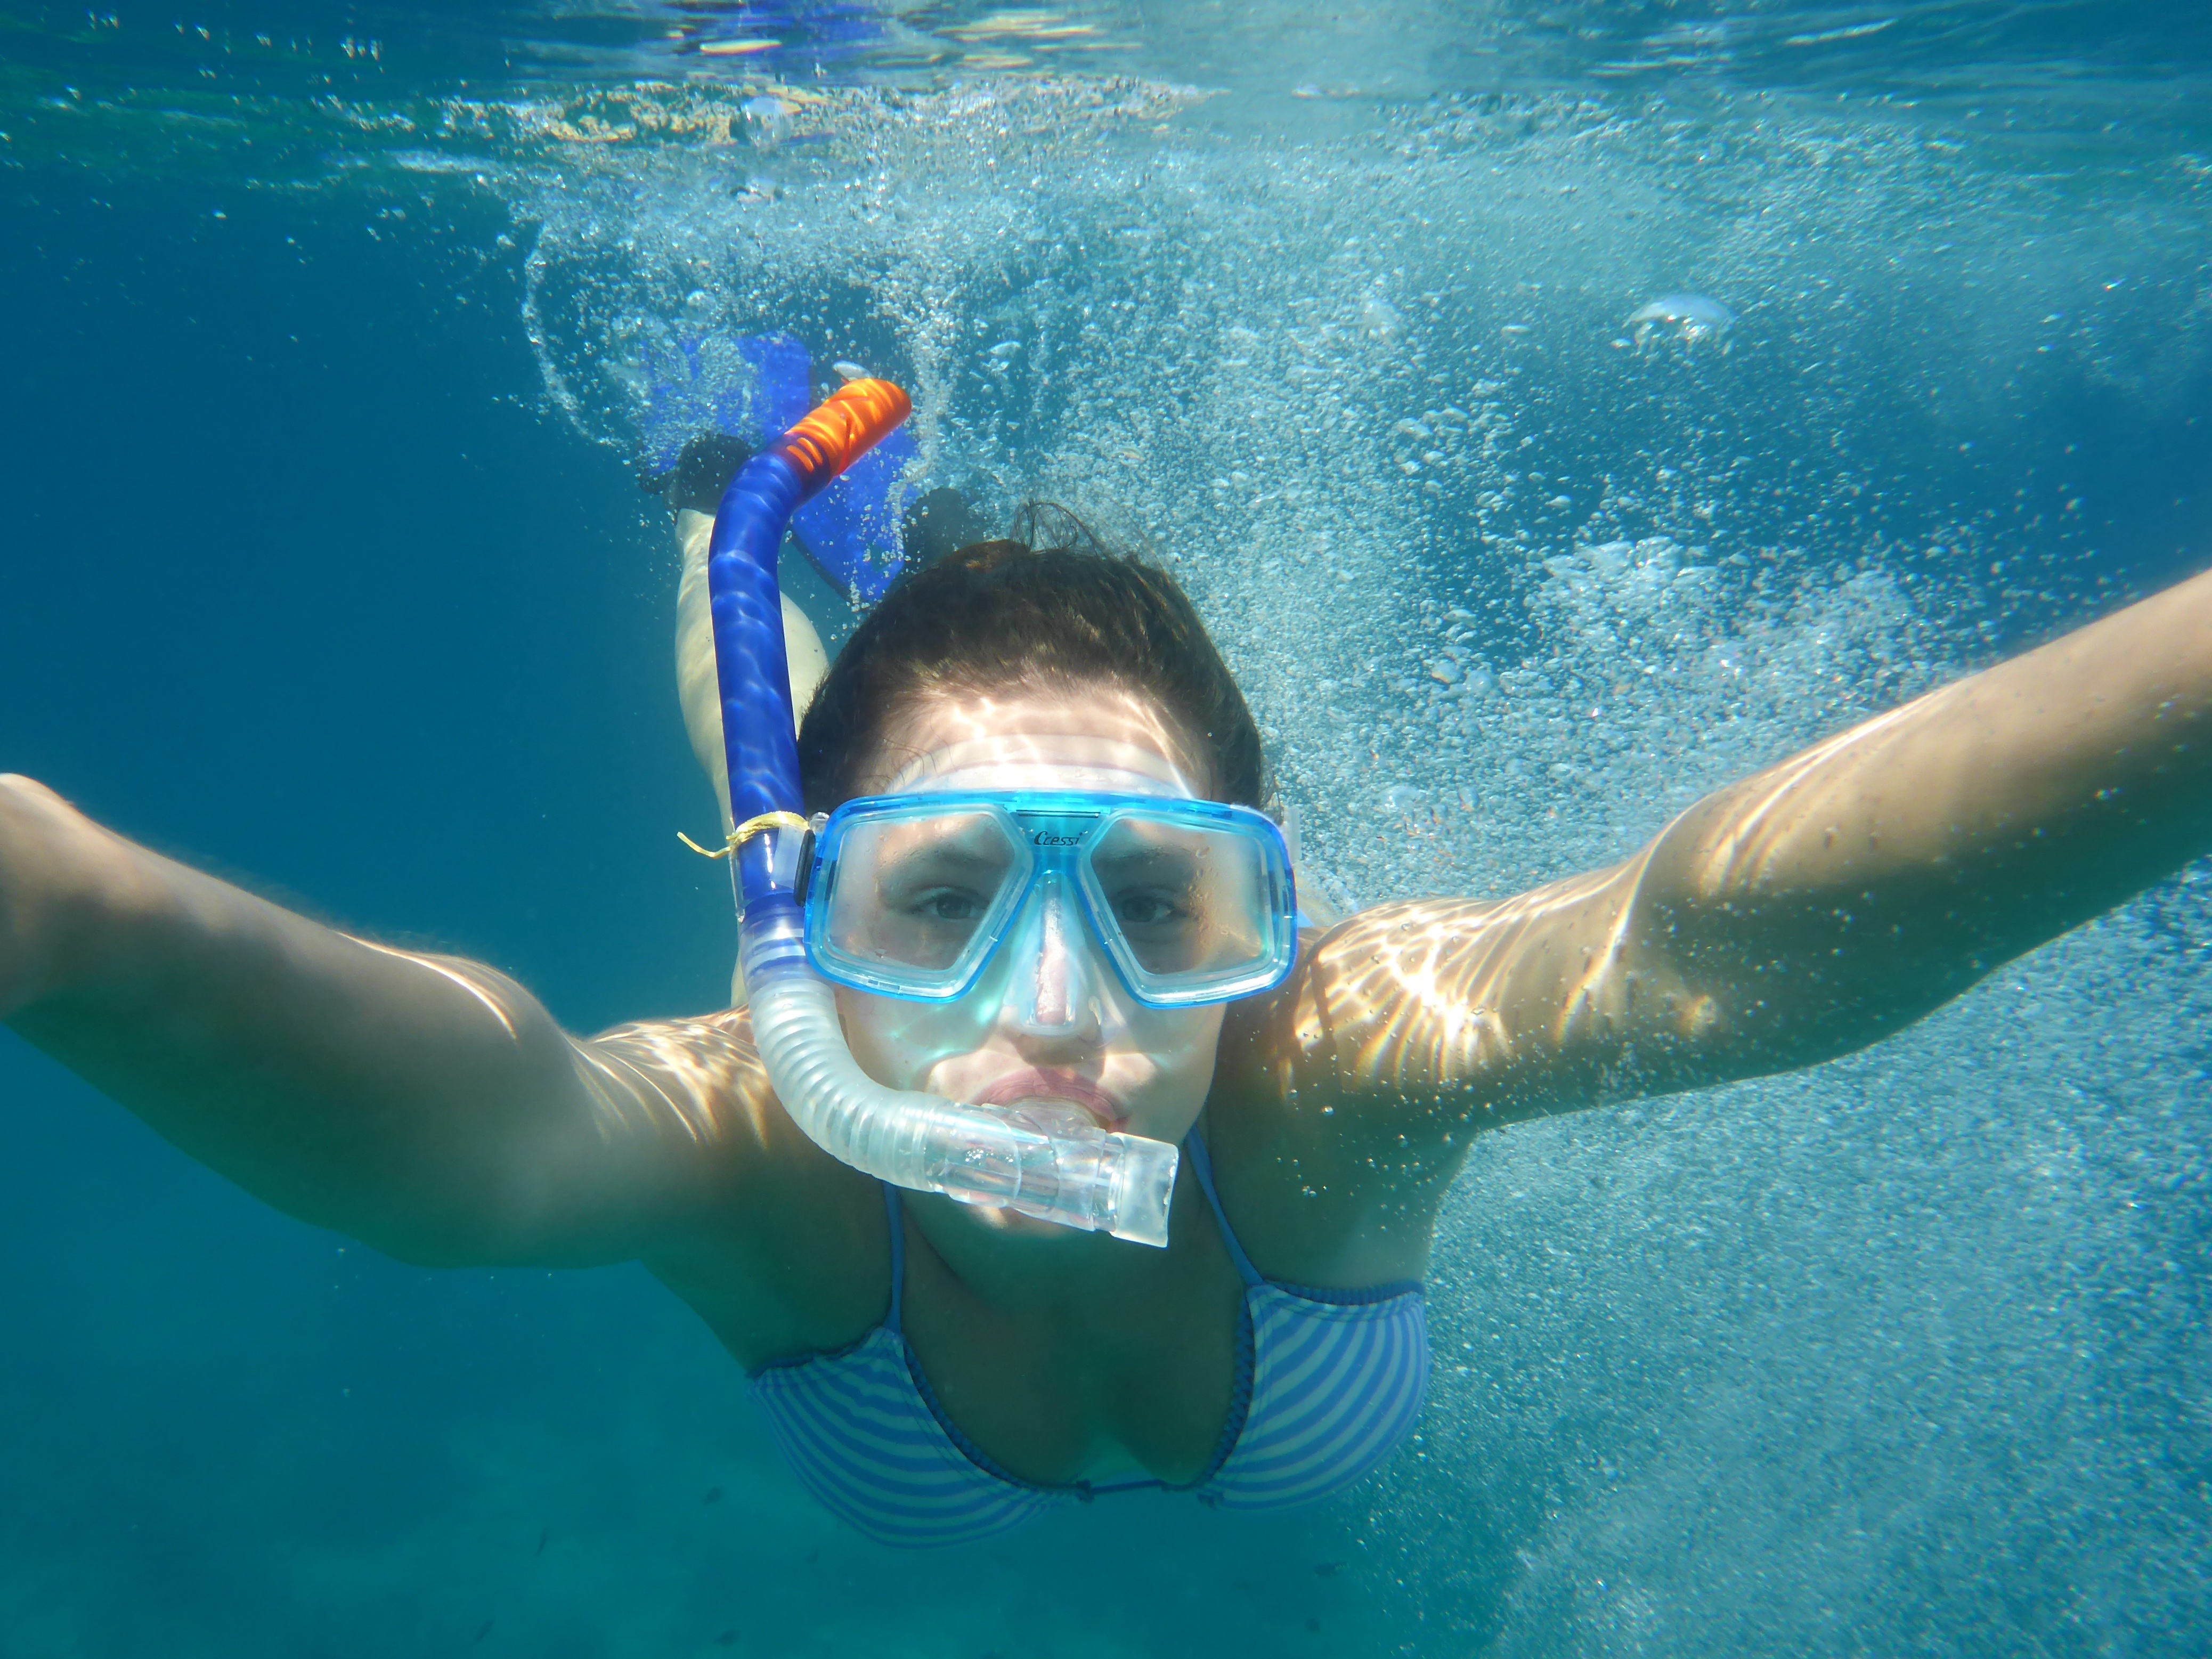
beach, sea, water, nature, sun, sport, summer, recreation, diving, underwater, swim, holiday, bikini, swimming, swimmer, freediving, snorkel, sports, fins, snorkeling, divers, hobby, water sports, salt water, underwater world, water sport, diving mask, outdoor recreation, underwater photography, marine biology